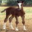
Label: horse